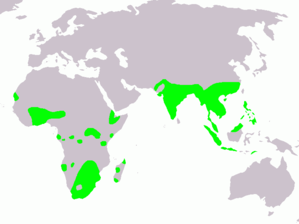
La Rhynchée peinte est une espèce d'oiseaux limicoles de la famille des Rostratulidae. Elle possède une vaste aire de répartition et présente un dimorphisme sexuel inversé.